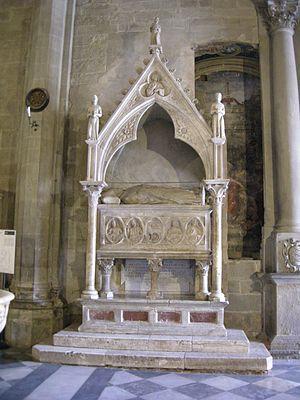
Voici la liste des nécropoles papales situées hors de la basilique Saint-Pierre. Sur 265 papes, 116 ont souhaité être enterré ailleurs qu'à la basilique Saint-Pierre de Rome.